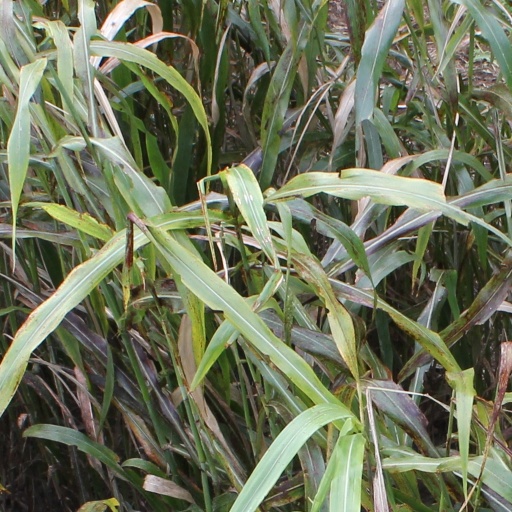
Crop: sorghum